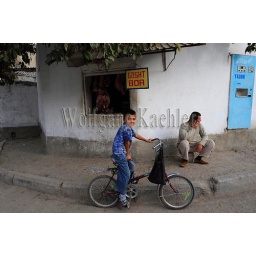
Uzbekistan, bukhara, street scene with boy on bicycle in front of butcher store